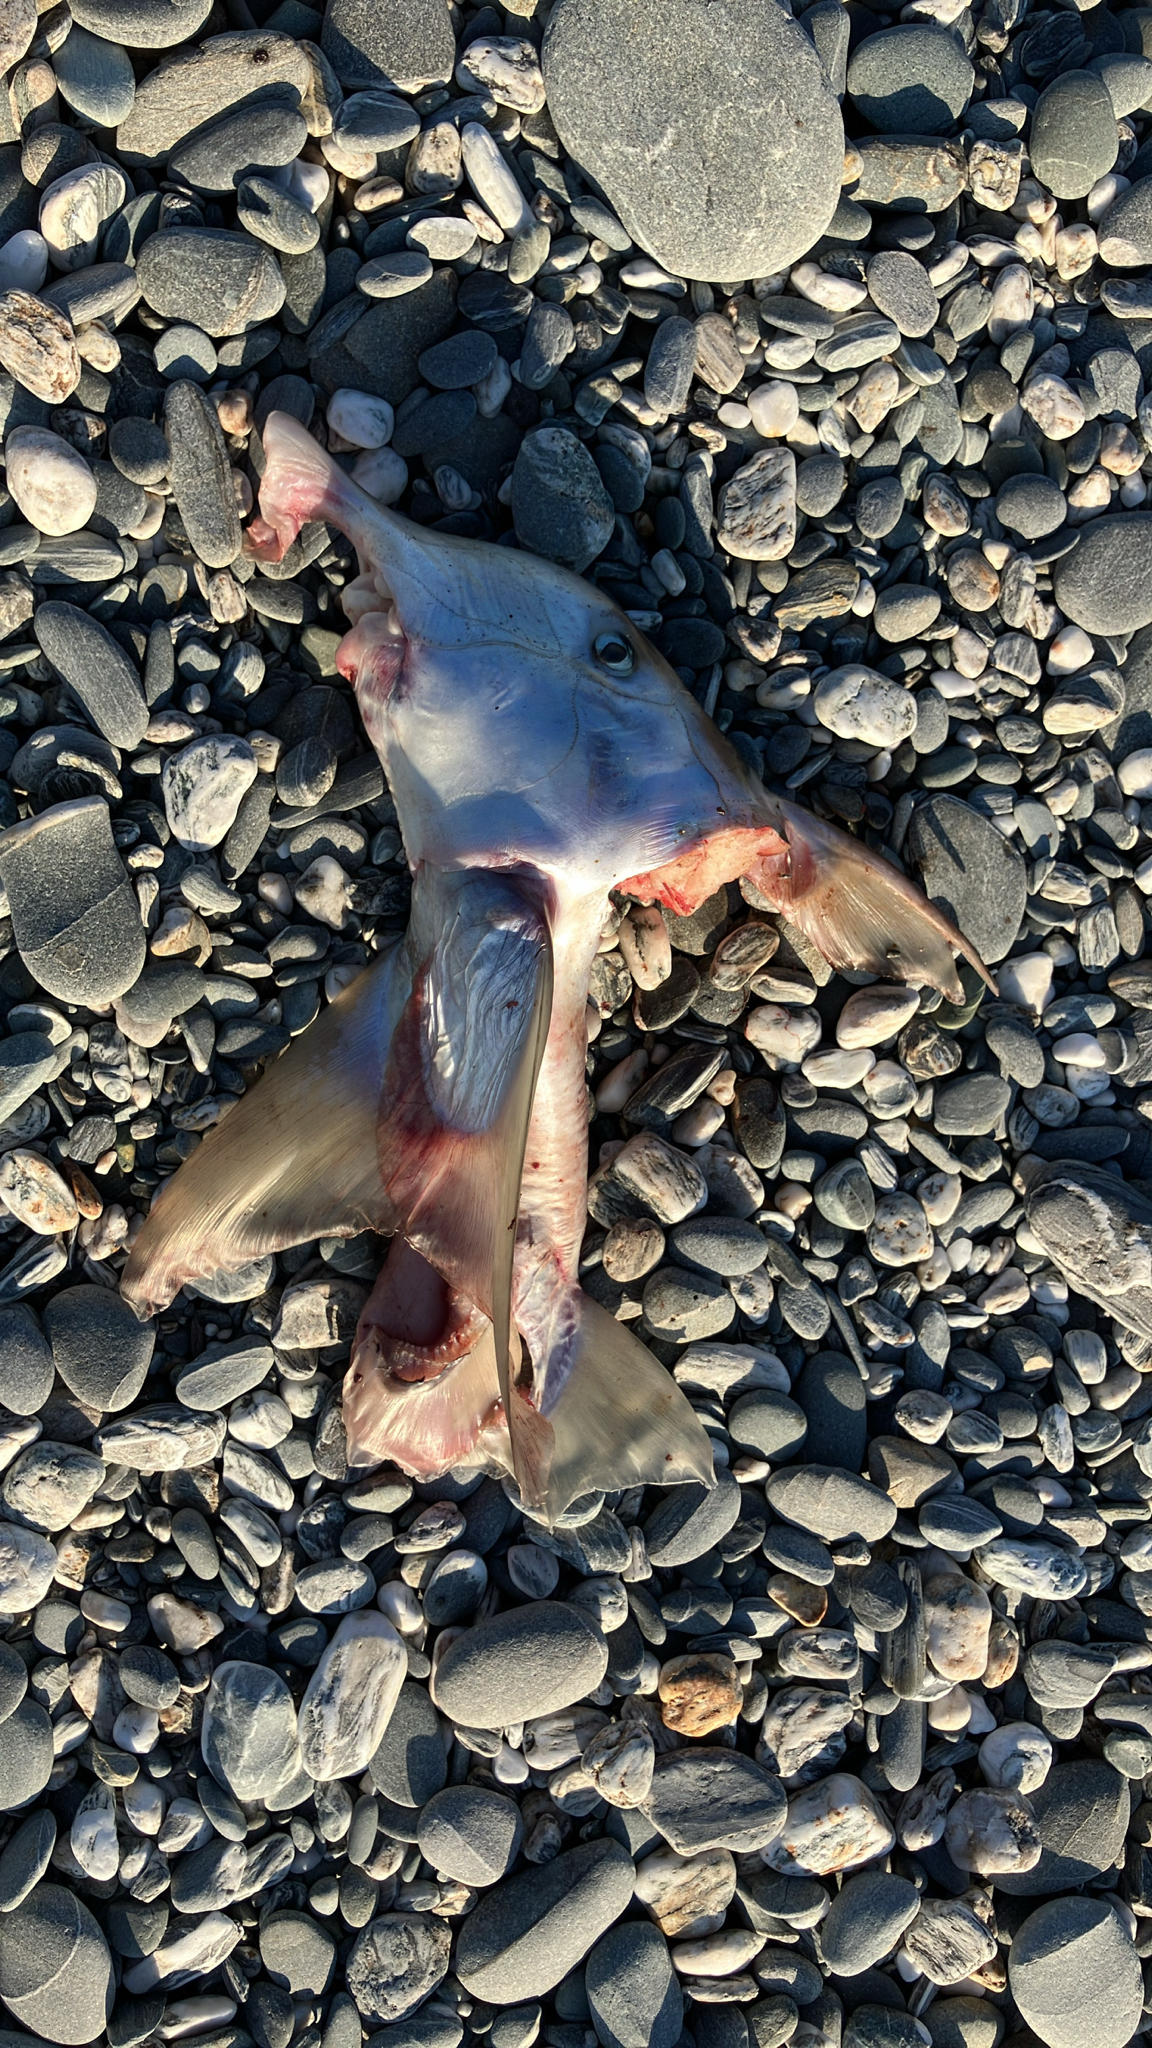
fish (species not among the labelled classes)